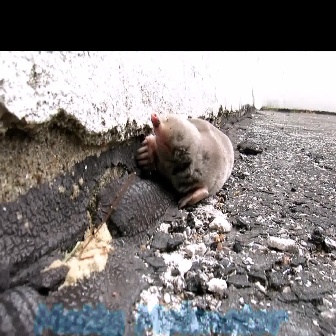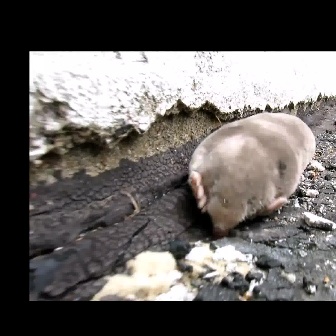
  Please identify the target specified by the bounding box [135,111,233,210] in the first image and locate it in the second image. Return the coordinates in [x_min,y_min,x_max,y_max] format.
Answer: [187,111,315,240]